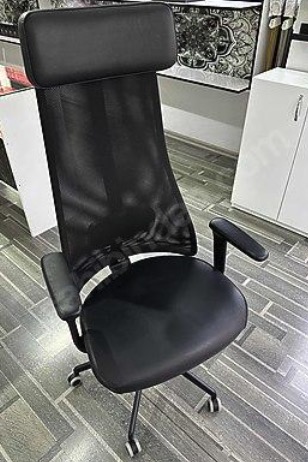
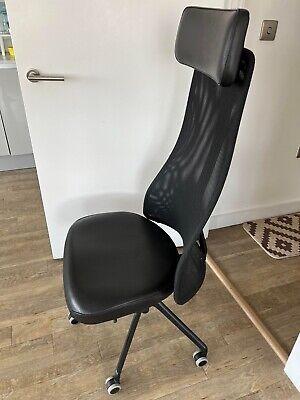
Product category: items_chair
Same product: yes